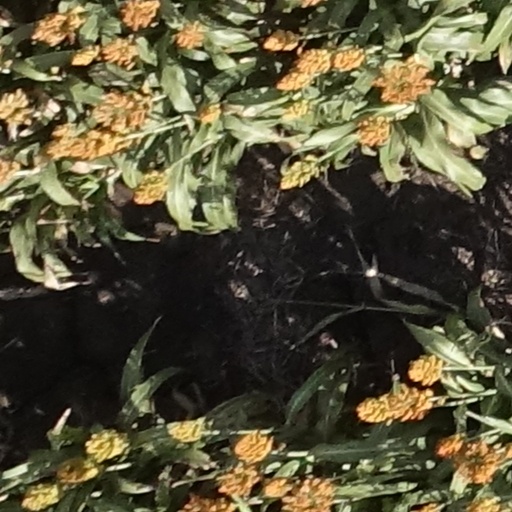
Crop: sorghum